Describe the emotion expressed in this image:  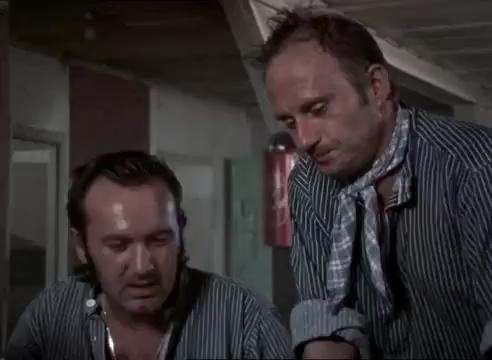
This person displays Suffering, valence and arousal with low intensity.